NetBeans

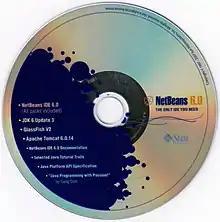
NetBeans 6.0 installation disc

The NetBeans Profiler is a tool for the monitoring of Java applications: It helps developers find memory leaks and optimize speed. Formerly downloaded separately, it is integrated into the core IDE since version 6.0.